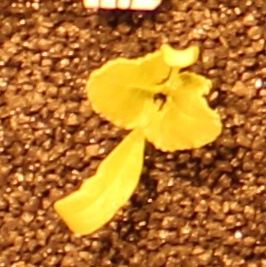
Label: Sugar beet